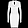
Label: Dress